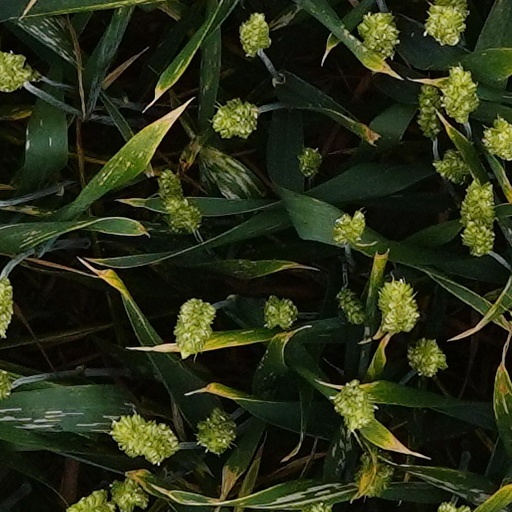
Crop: wheat